Acronicta vinnula

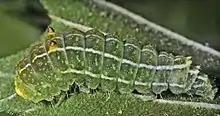
Larva

Acronicta vinnula, the delightful dagger moth, is a moth of the family Noctuidae. It is found from Nova Scotia to Florida, west to Texas, north to Wisconsin and Ontario.